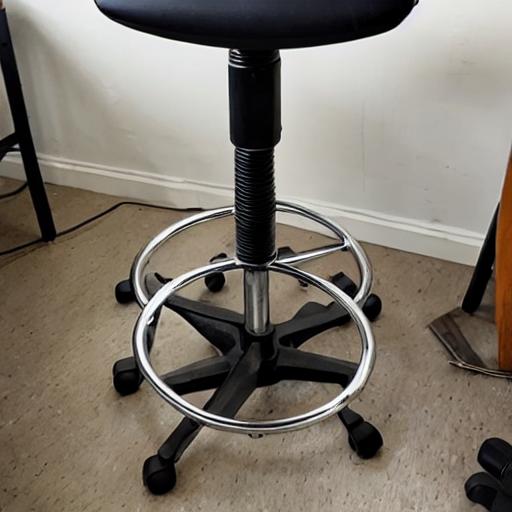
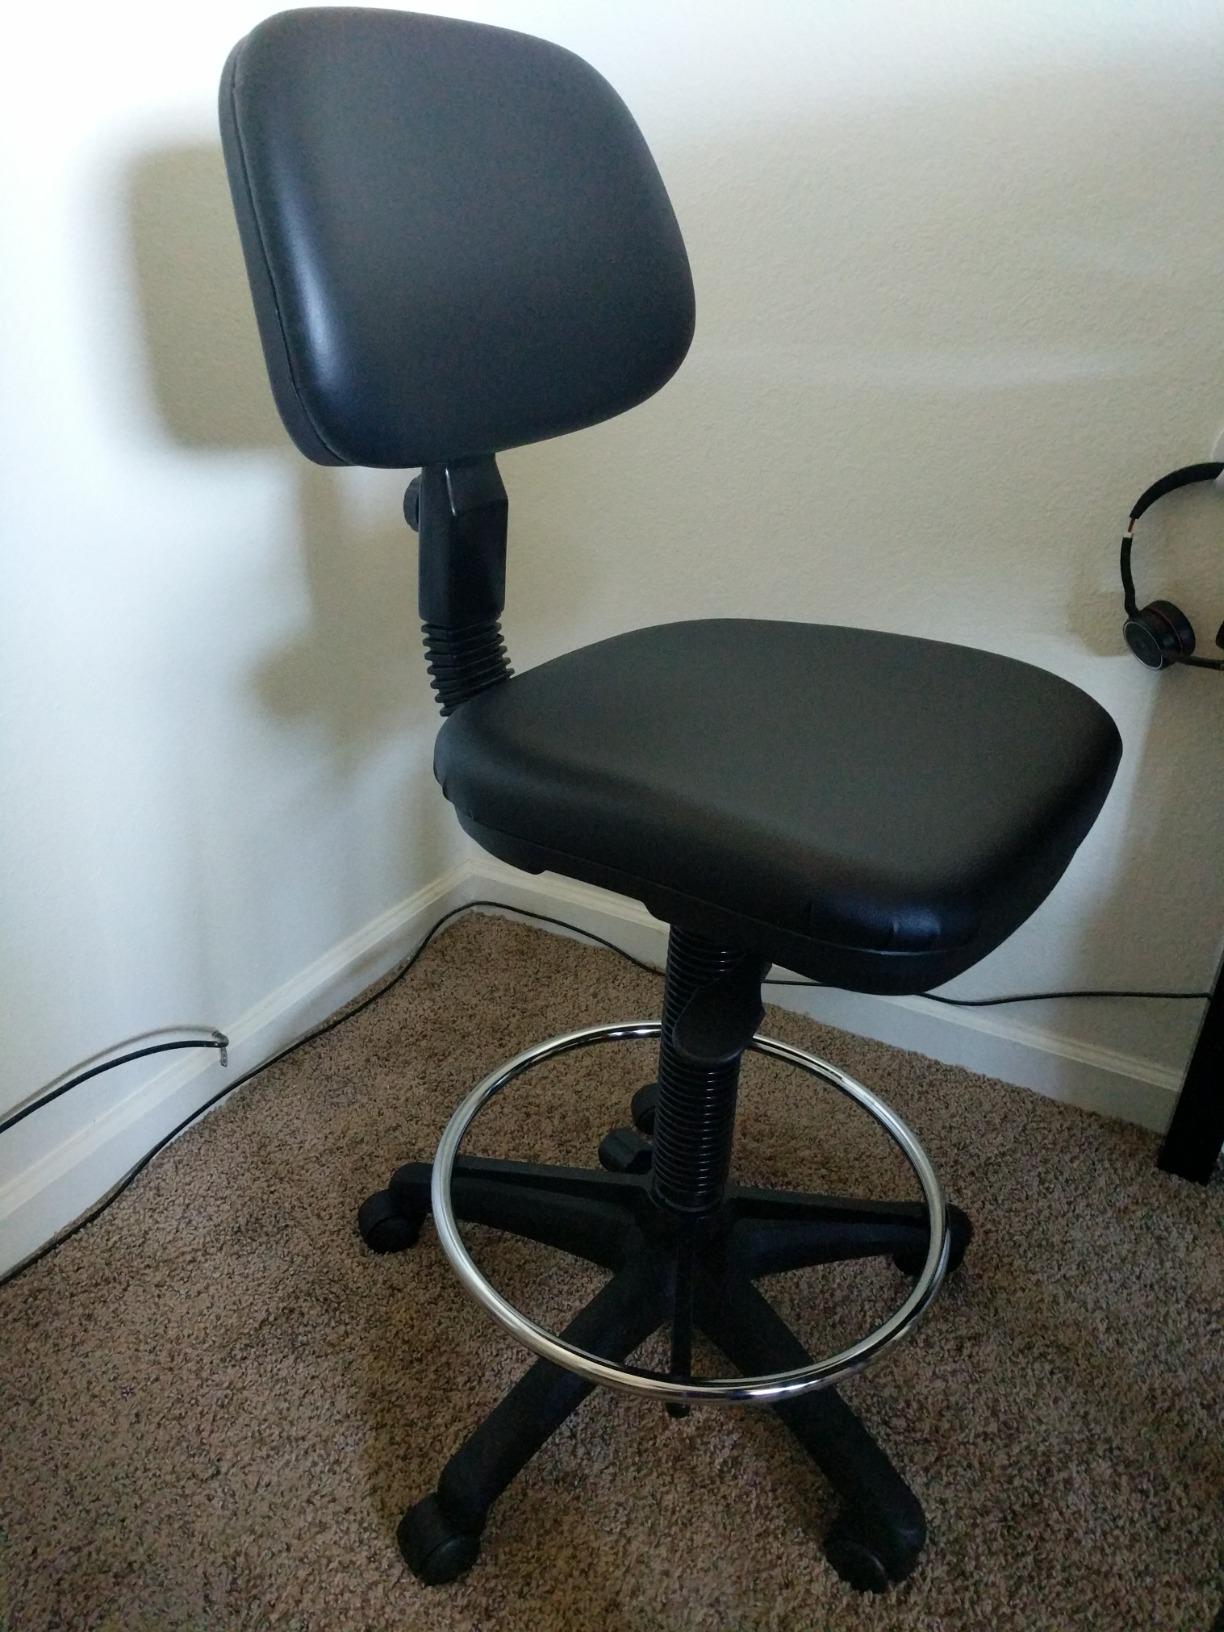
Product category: items_chair
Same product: no